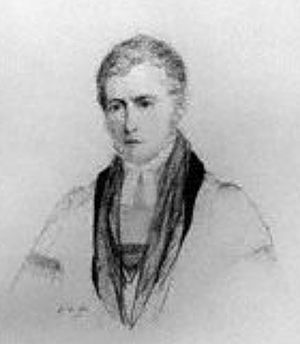
John Antony Cramer
John Antony Cramer var en engelsk filolog.